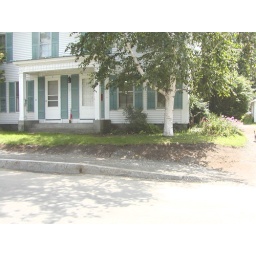
My house in Lebanon, NH. Note the beautiful Birch tree